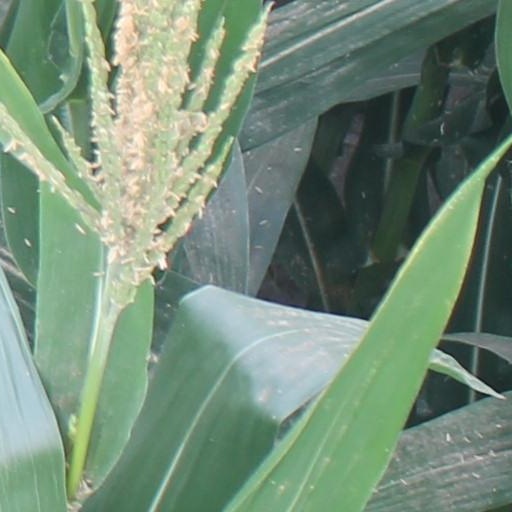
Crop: maize; corn